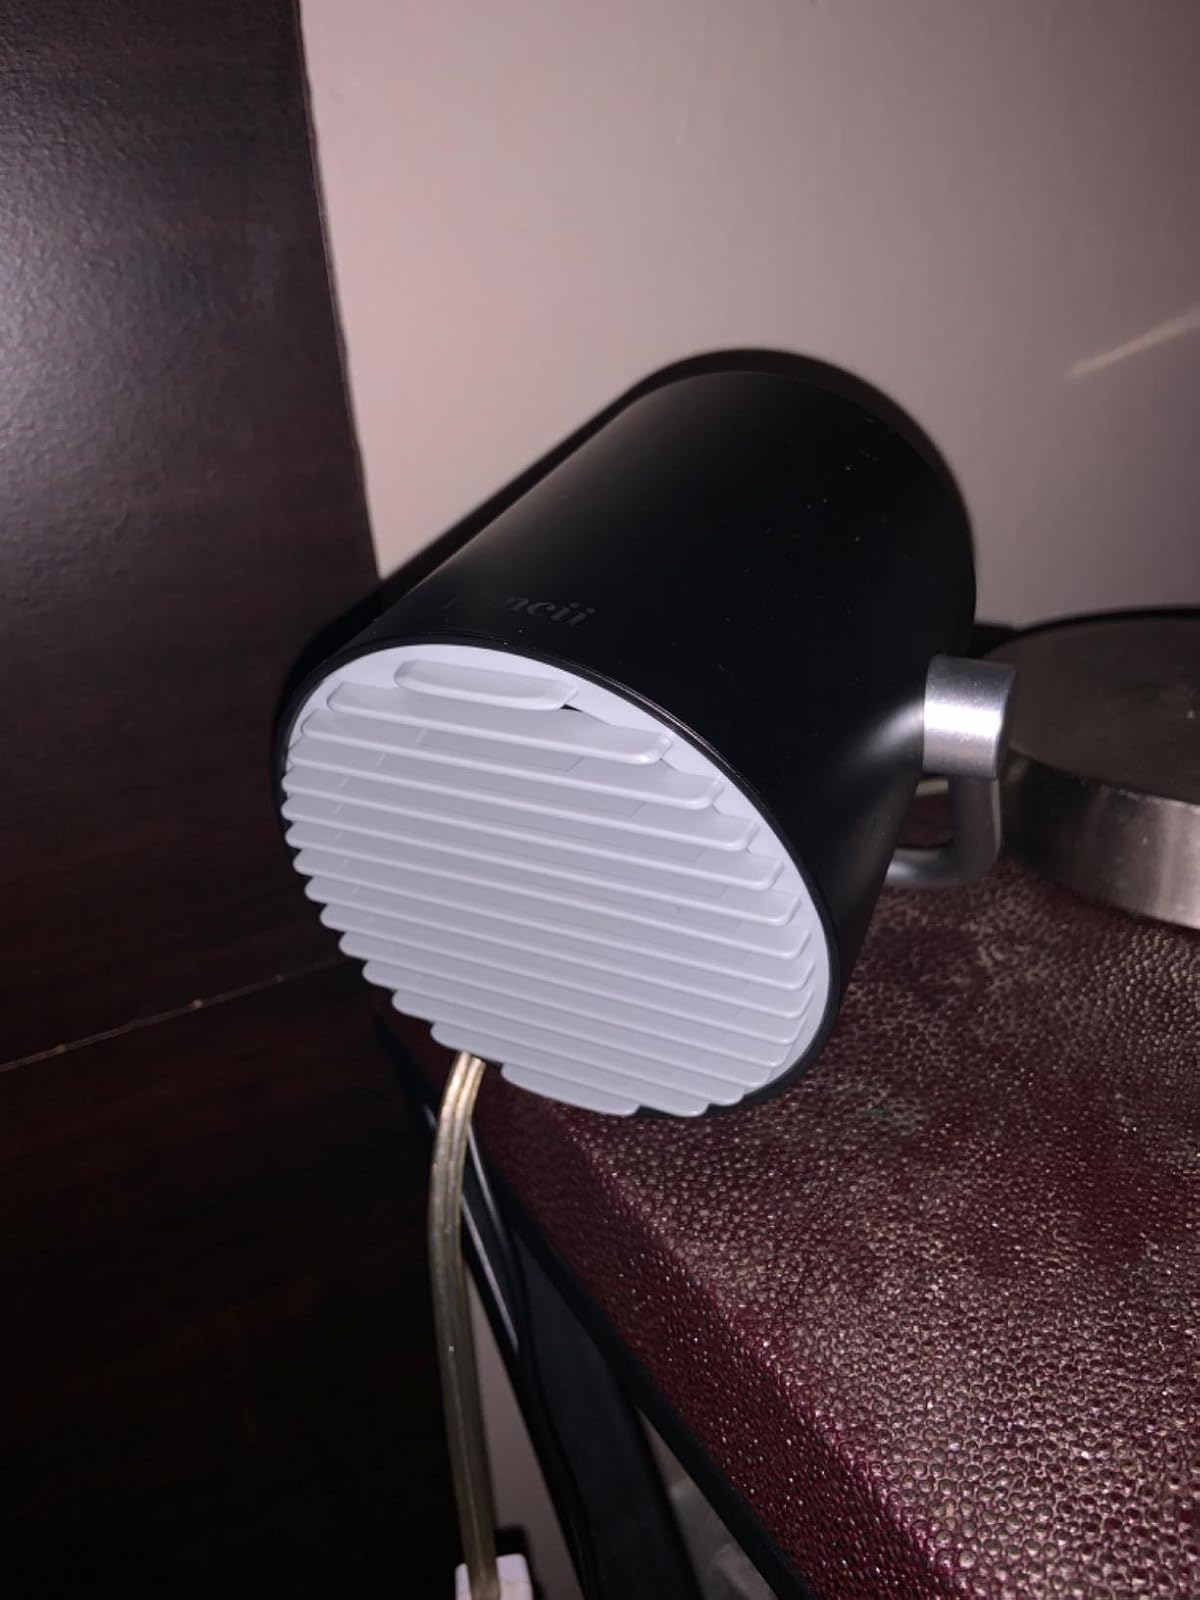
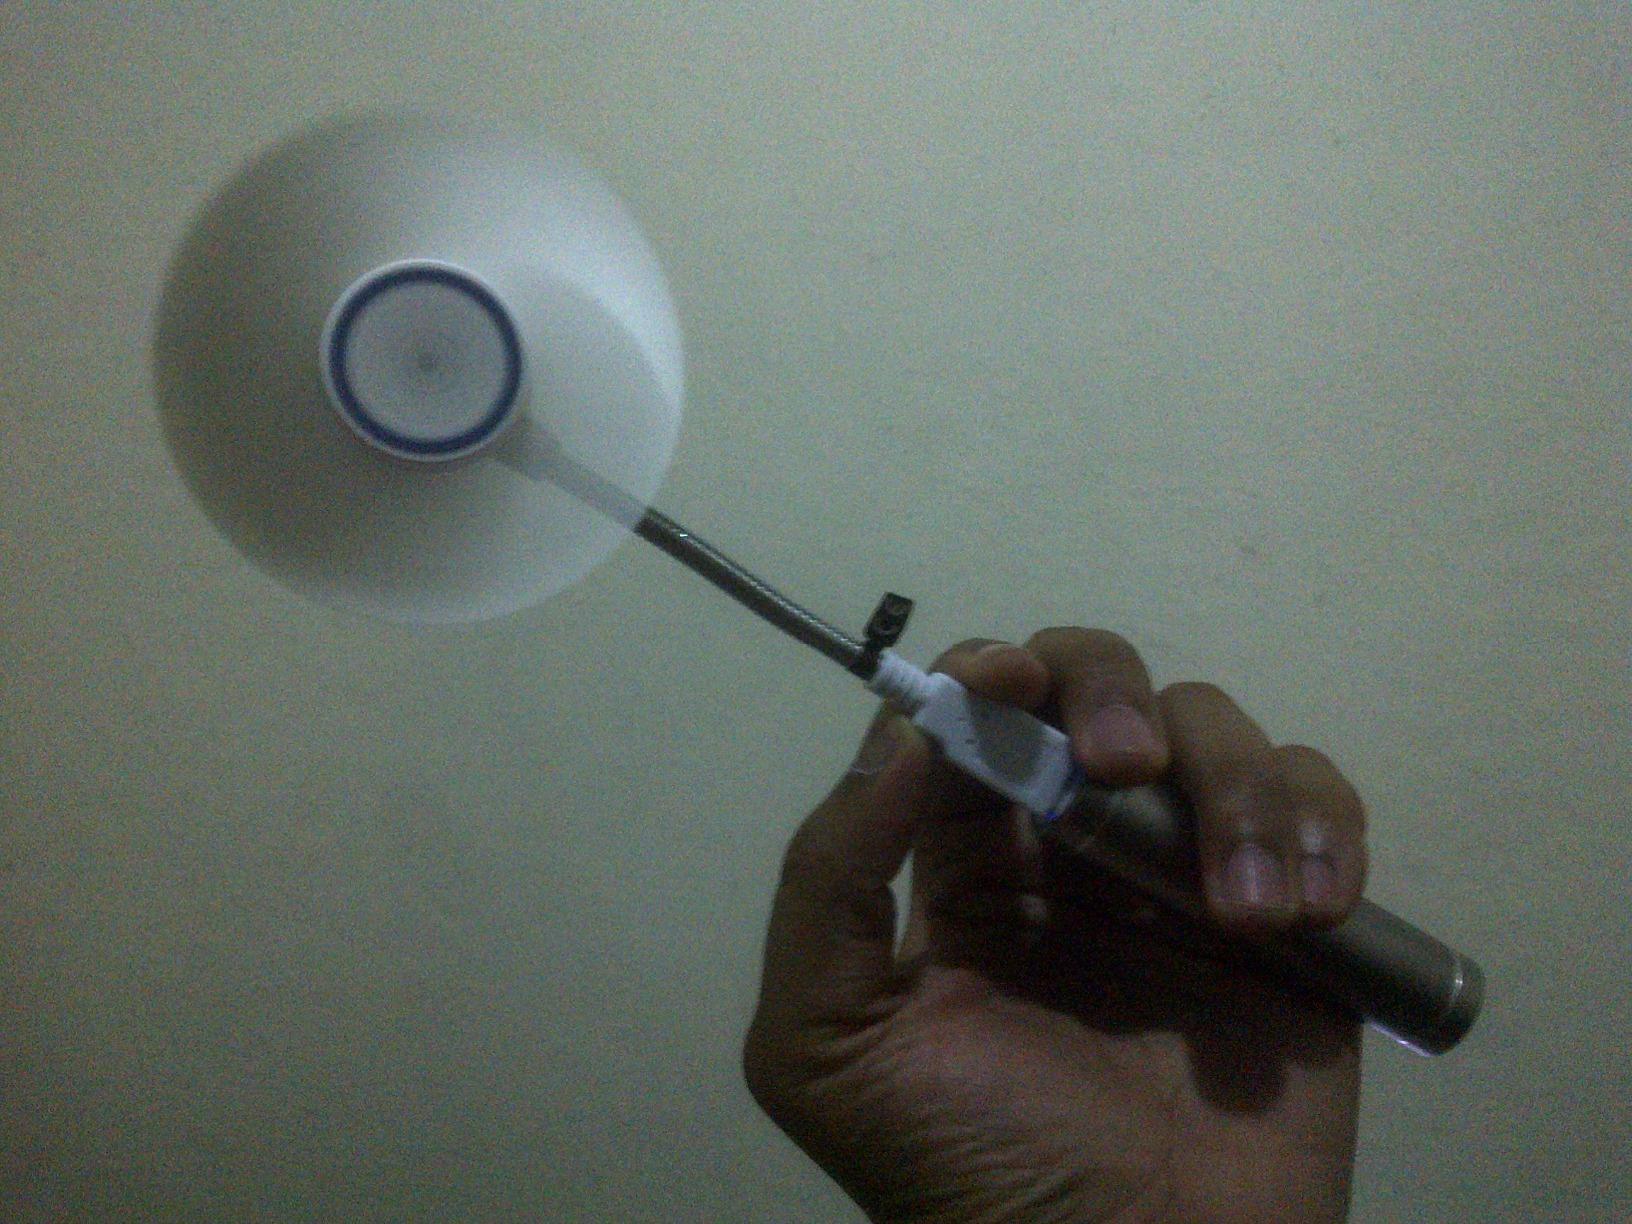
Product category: fan
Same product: no